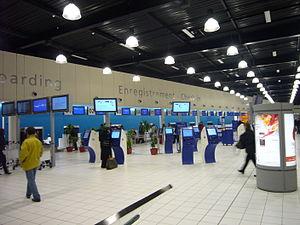
L'aéroport de Paris-Charles-de-Gaulle, communément appelé « aéroport de Roissy-Charles-de-Gaulle » ou « aéroport de Roissy », est un aéroport international situé à Roissy-en-France, 23 km au nord-est de Paris. Il est le premier aéroport en France par son importance, la deuxième plus importante plate-forme de correspondance aéroportuaire d'Europe et le dixième aéroport mondial en 2018 pour le trafic passagers avec 72,2 millions de passagers.